Bhurkura

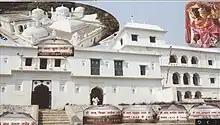
Bhikha saheb math

The Ghazipur was the main centre for its philosophical glory. This place was get benefited by Maharshi Zamadagni ( Zamania), Maharishi Chawan (Chanani), Deval Rishi (Deval), Markandey Rishi (Near Aurihar), Bhagwan Shuka (Near Ghazipur), Bhagwan Parsuram (Harpur), etc. This place was blessed by Lord Buddha by his sermon. among them saints of Bhurkuda and their mathas are most famous in Ghazipur district and spiritually inclined people must visit here and feel the inner peace blessed by saints.